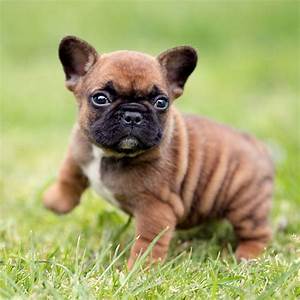
Label: dog